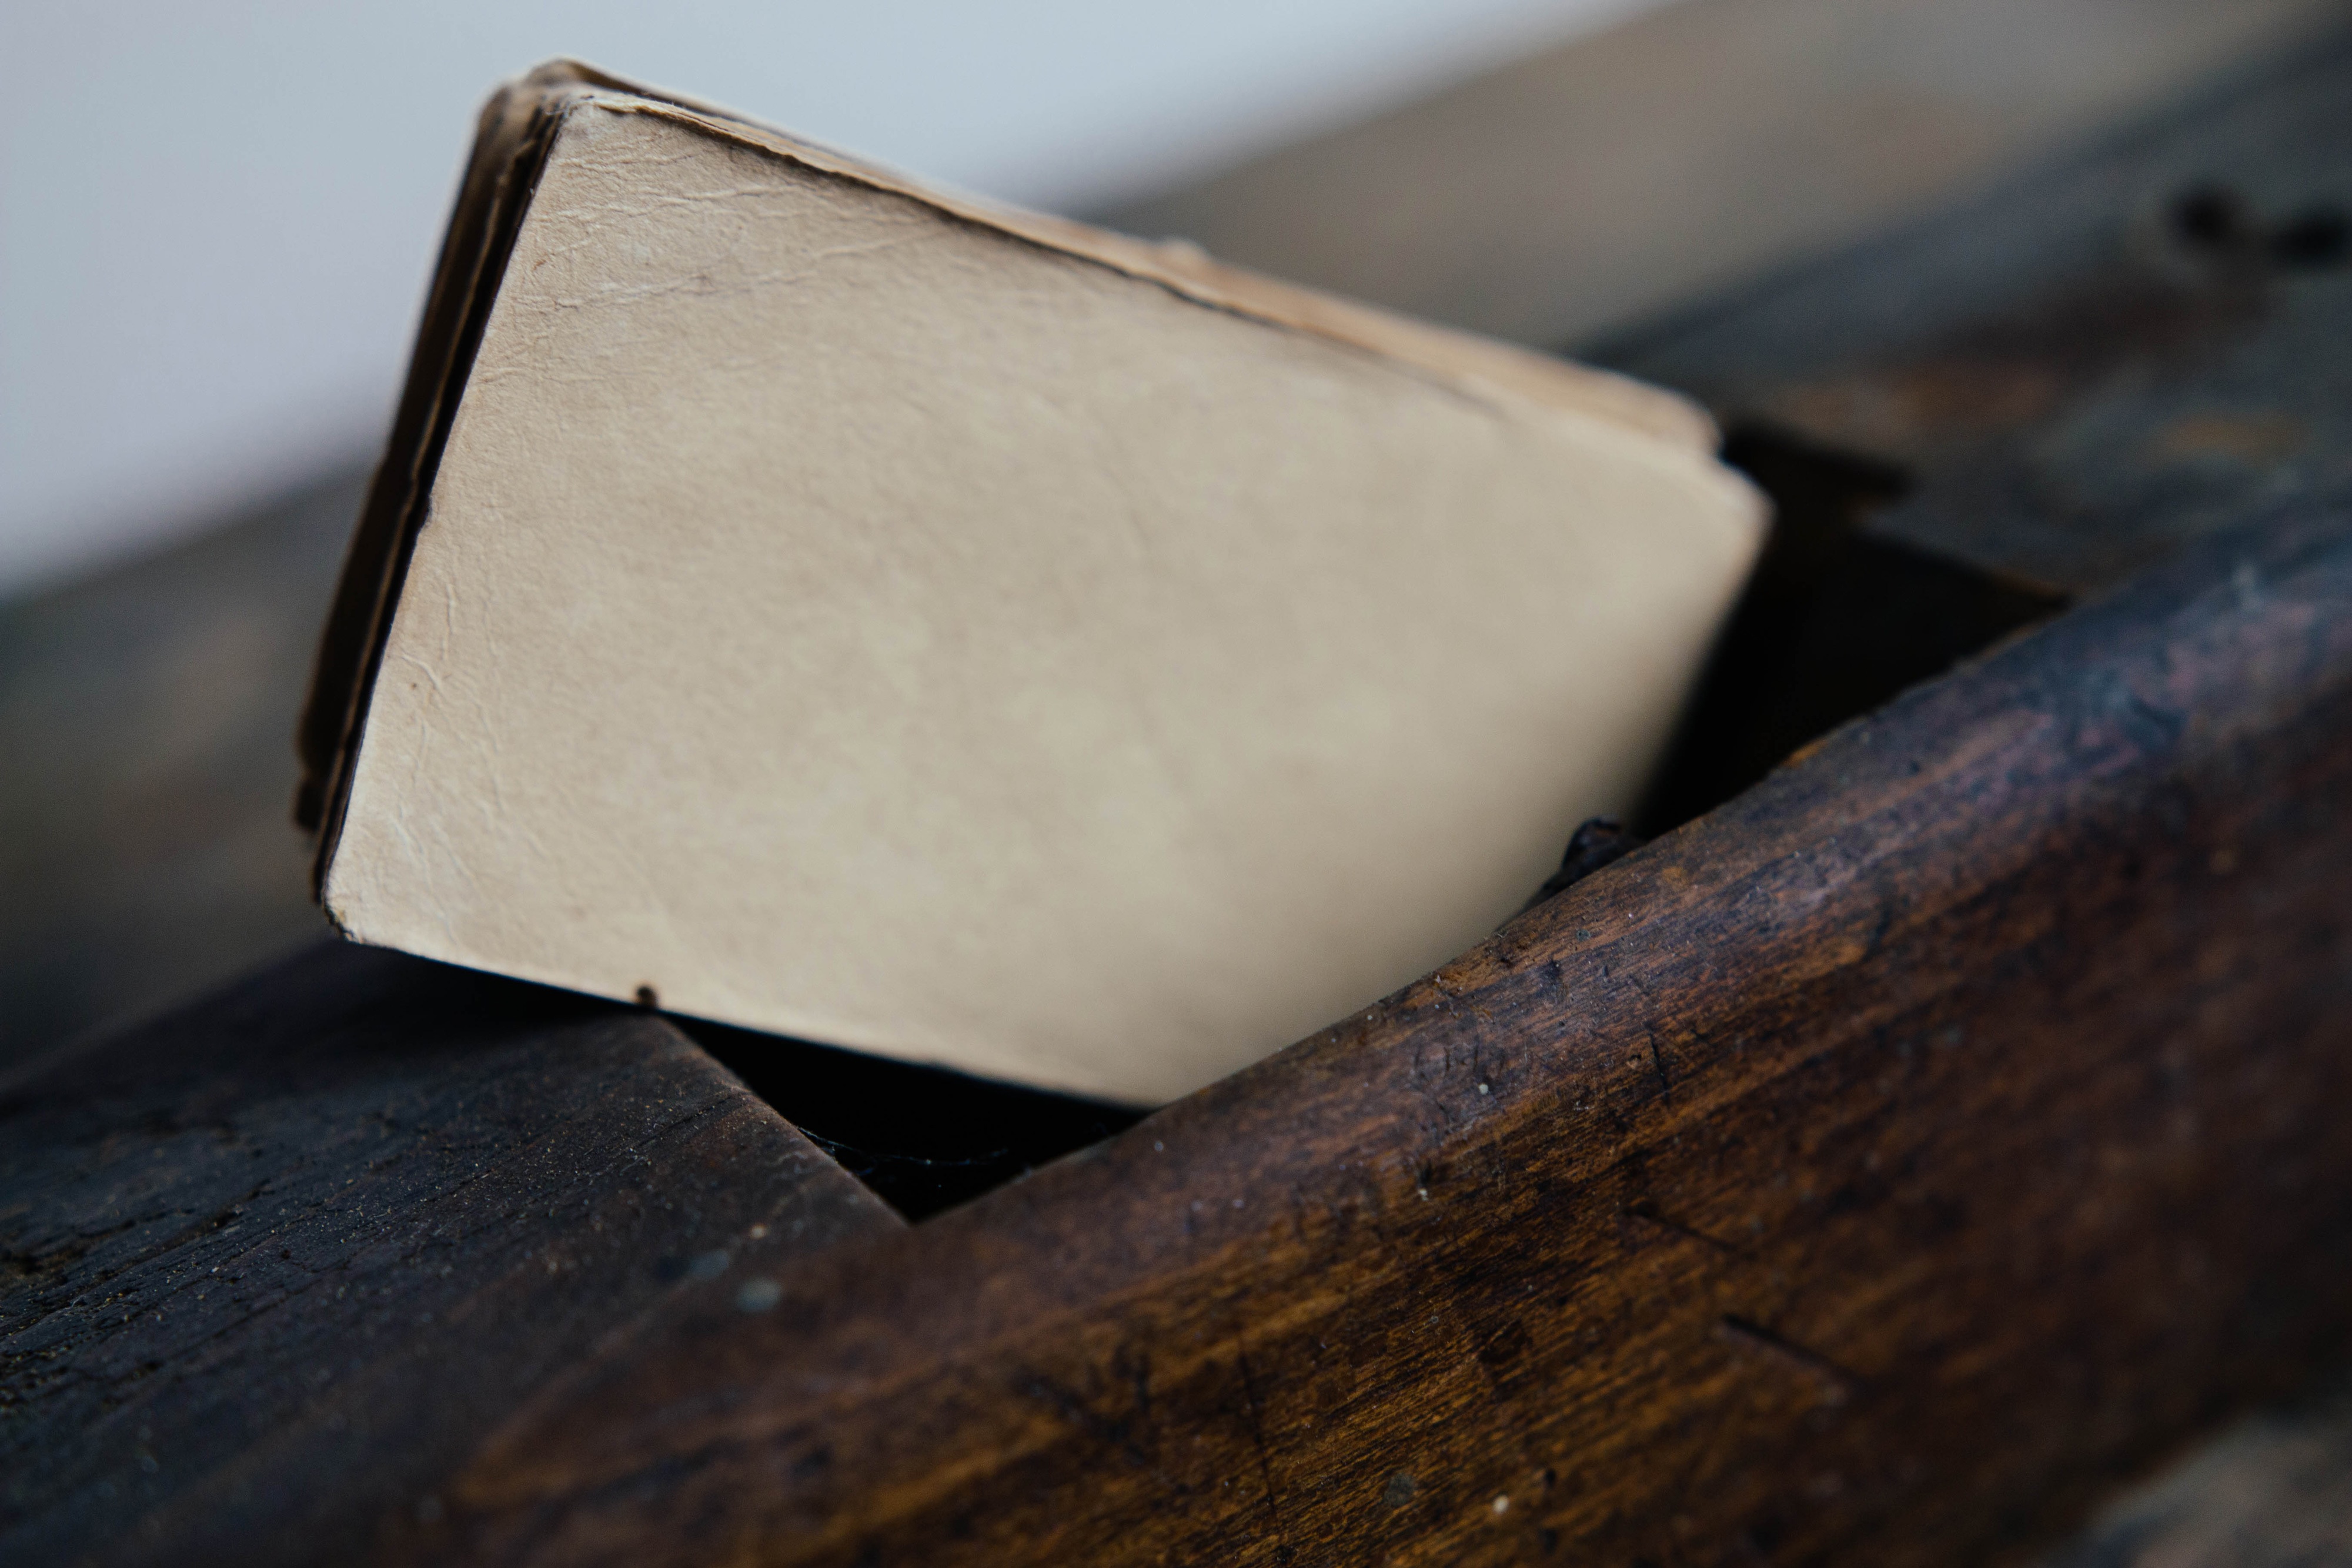
book, wood, office, paper, material, close up